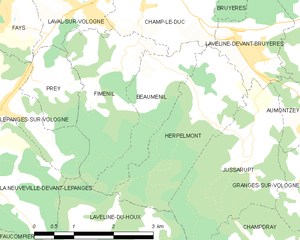
Carte des communes françaises Beauménil
Beauménil, en patois vosgien de la montagne [boːmɛniː], est une commune française située dans le département des Vosges en région Grand Est.